Edward, My Son

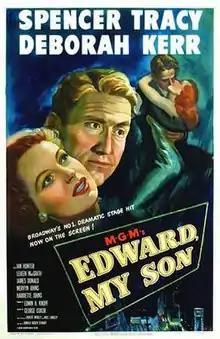
Original poster

Edward, My Son is a 1949 British drama film directed by George Cukor for MGM-British Studios that stars Spencer Tracy and Deborah Kerr. The screenplay by Donald Ogden Stewart is based on the 1947 play of the same title by Noel Langley and Robert Morley. The title character is never seen in the movie and montages of celebratory cakes show the passage of time.